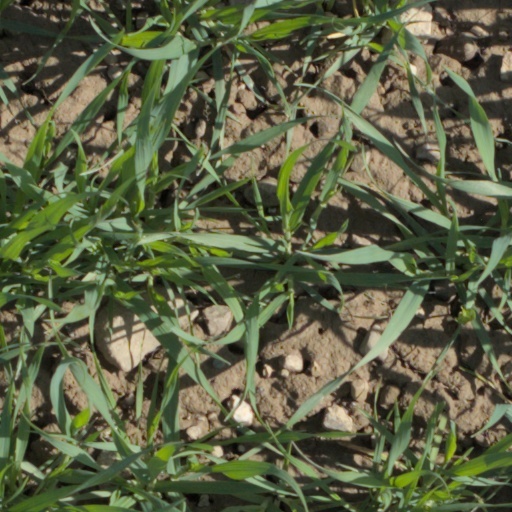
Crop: wheat